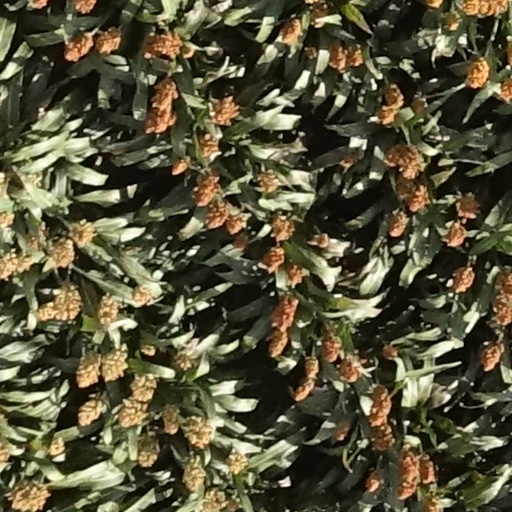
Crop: sorghum